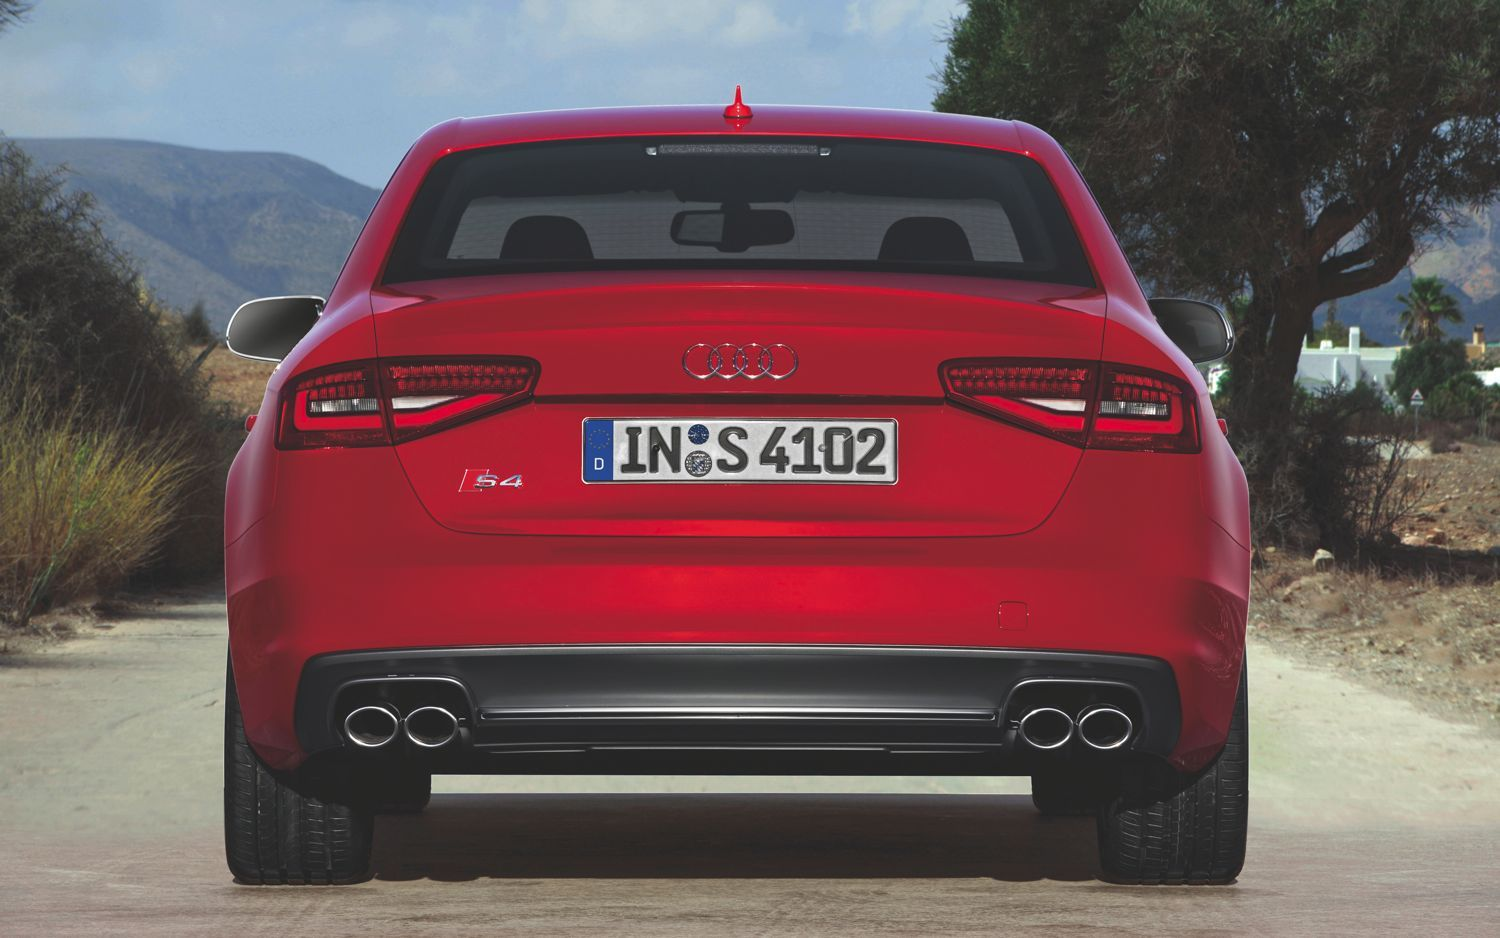
Car model: 2012 Audi S4 Sedan